Mesquite, Texas

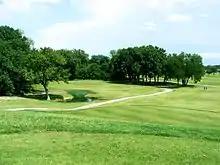

The city houses 76 parks and four recreation centers. The city has been designated a Playful City USA four years running and opened its Heritage Trail system in 2015. The hike and bike trail system consists of 4.25 miles of concrete trails and sidewalks, three trailheads, and other improvements that connect residents from their homes to the Mesquite Golf Club, schools, recreation centers, sports fields, shopping, and more.